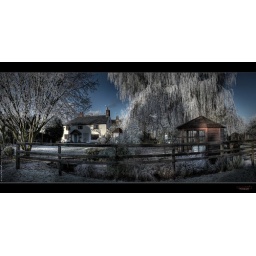
Quick shot of my house . The willow tree looks so odd covered in ice .